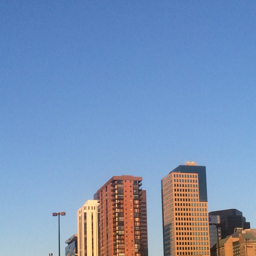
a piece of downtown skyline on a sunny day